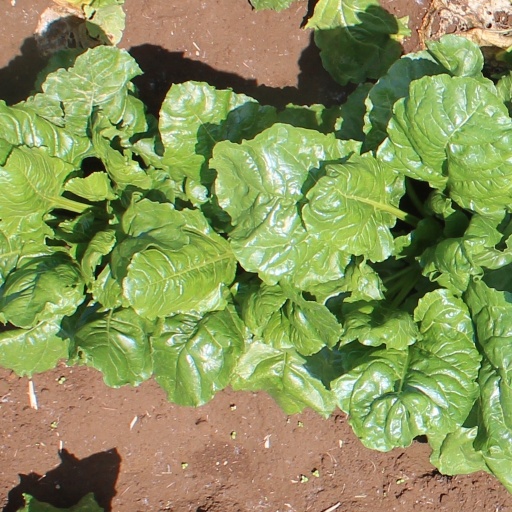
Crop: sugar beet